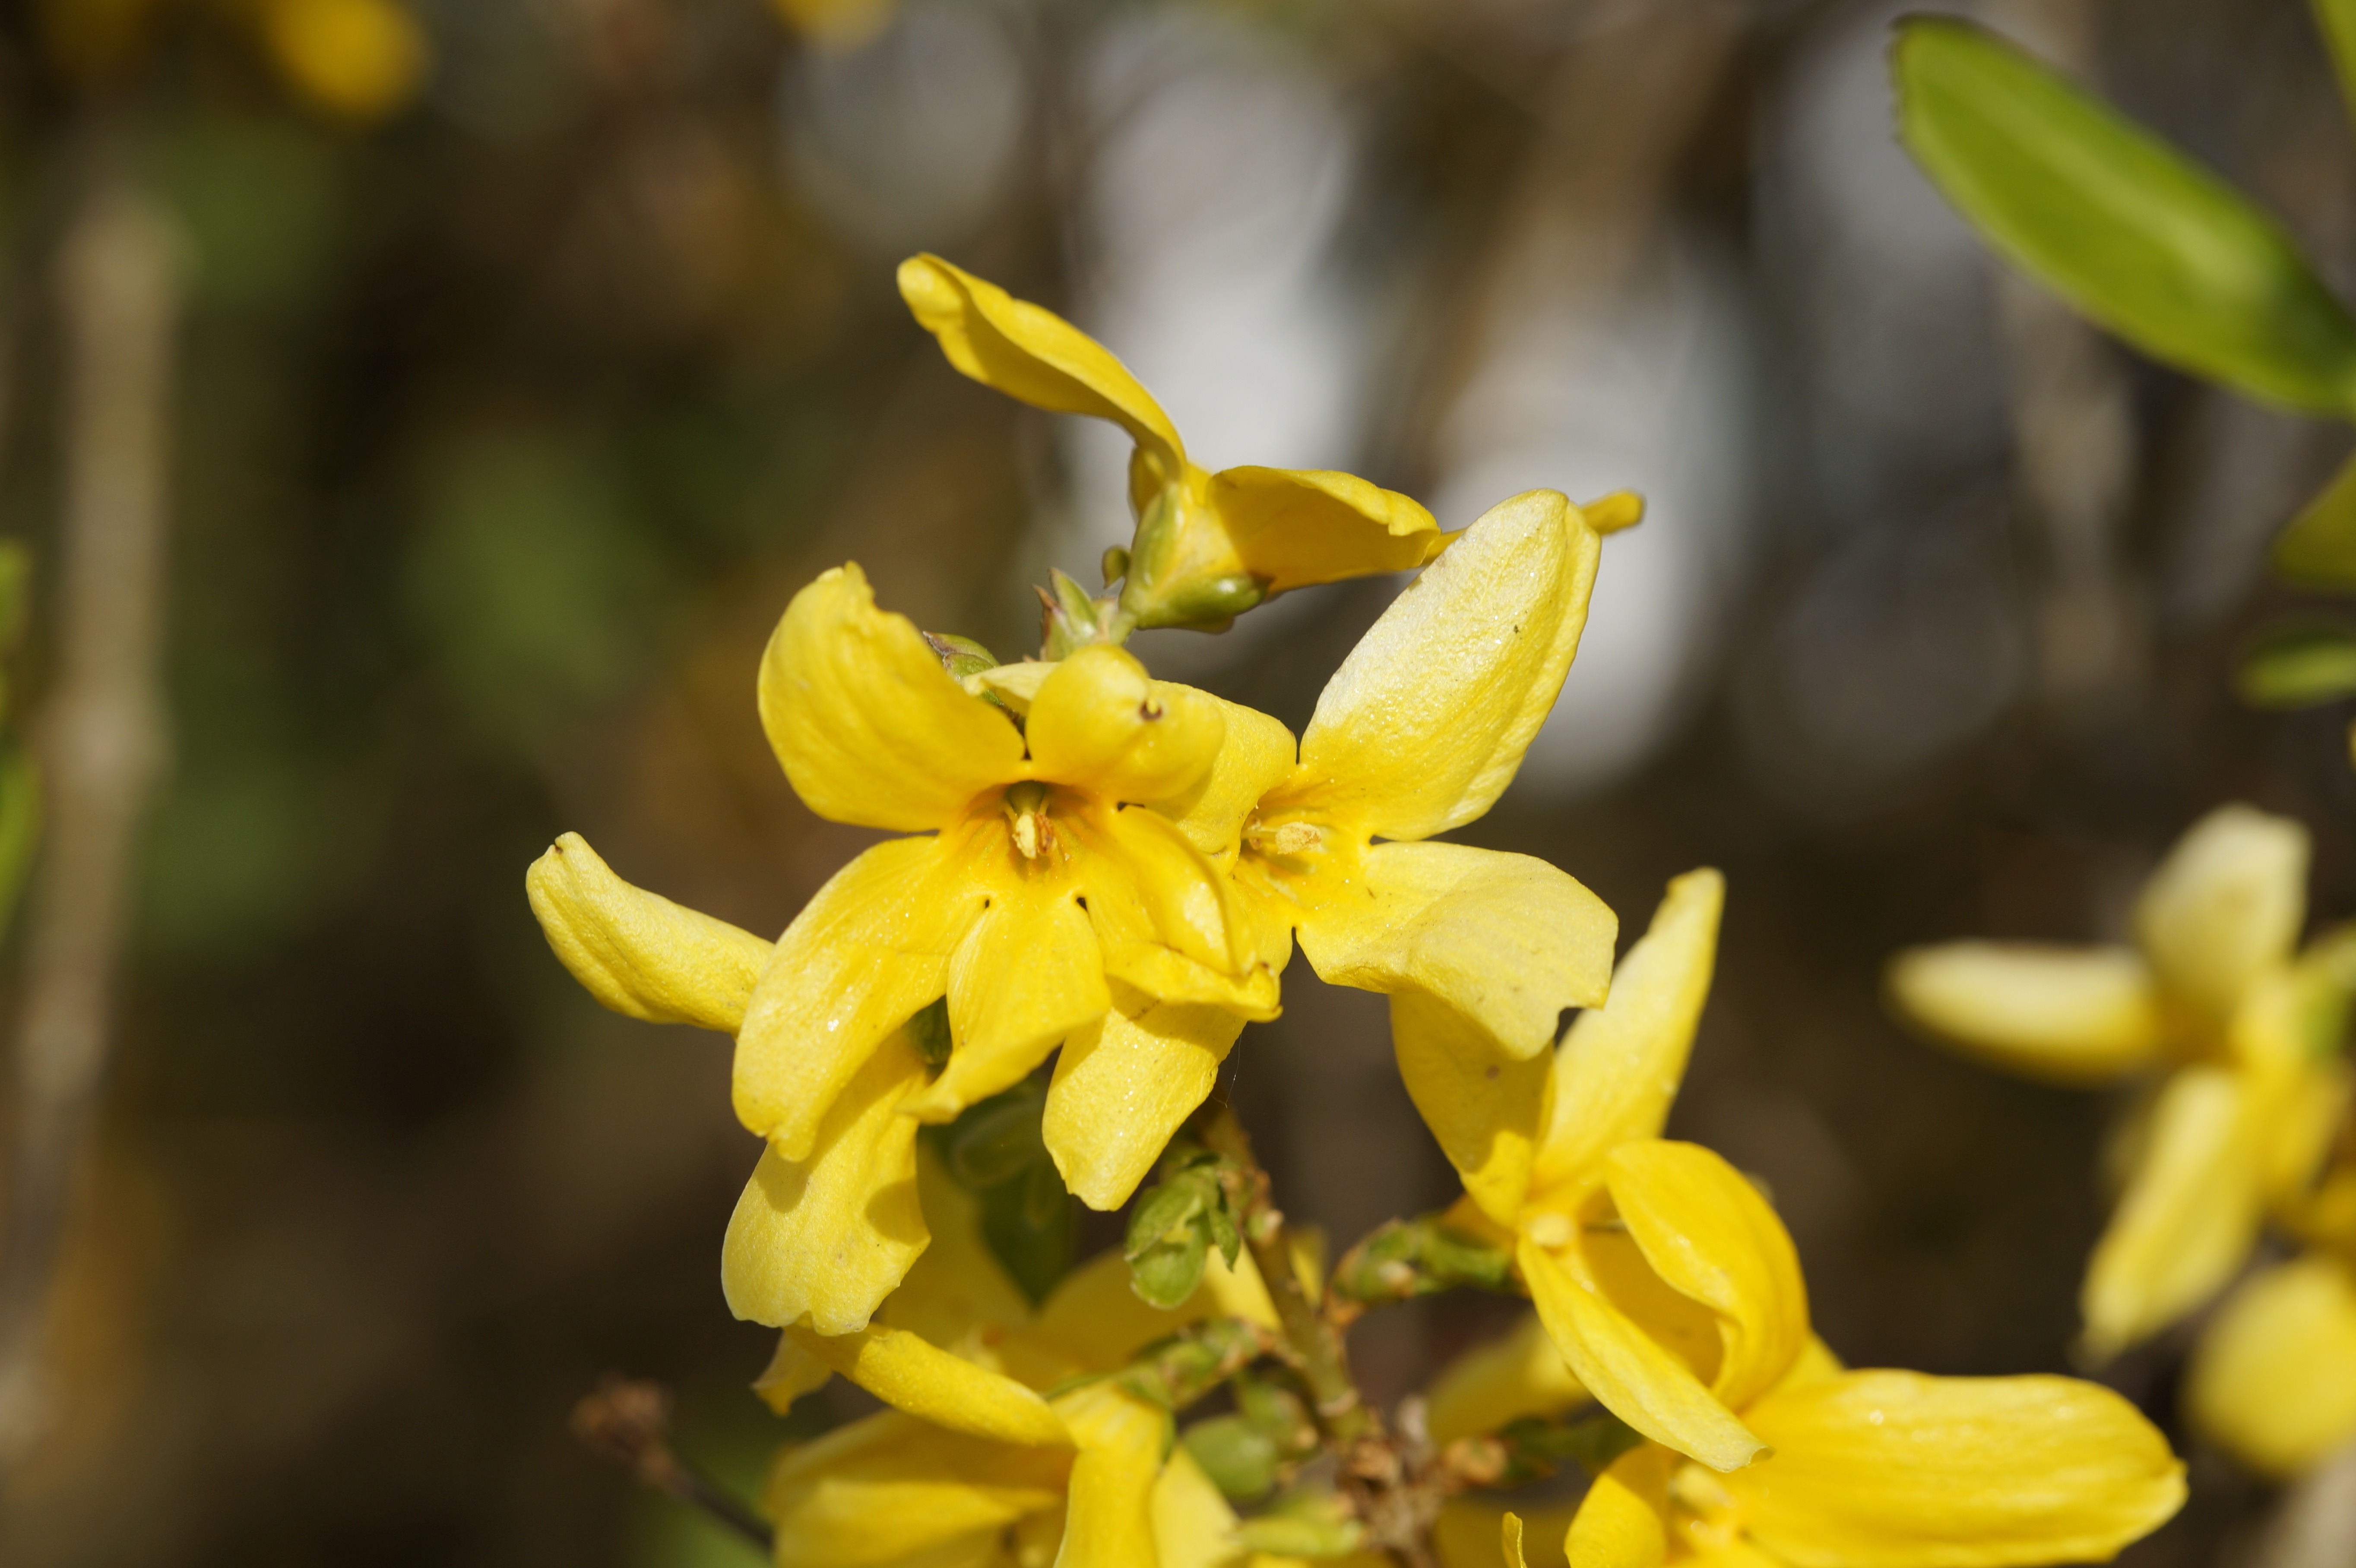
blossom, plant, flower, bloom, bush, food, spring, produce, botany, yellow, garden, close, flora, wildflower, flowers, shrub, forsythia, ornamental shrub, macro photography, jasmine, flowering plant, garden forsythia, lenz, forsythia flowers, epidendrum, dendrobium, land plant